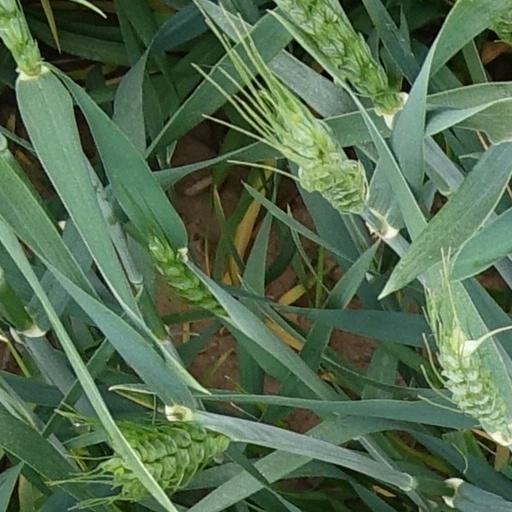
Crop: wheat